Eduard Vogel

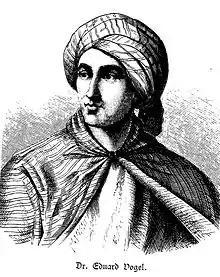
Eduard Vogel

Eduard Vogel (7 March 1829February 1856) was a German explorer in Central Africa.